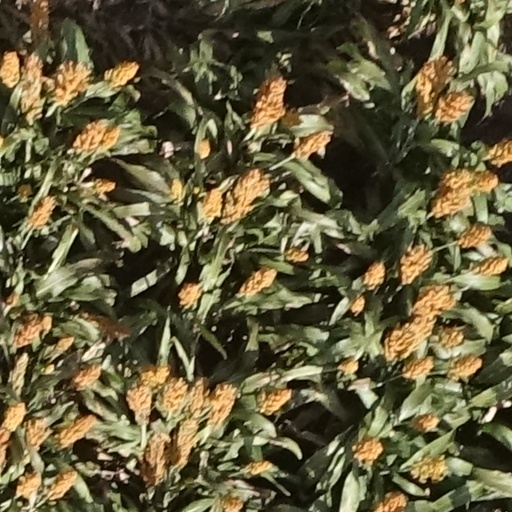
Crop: sorghum